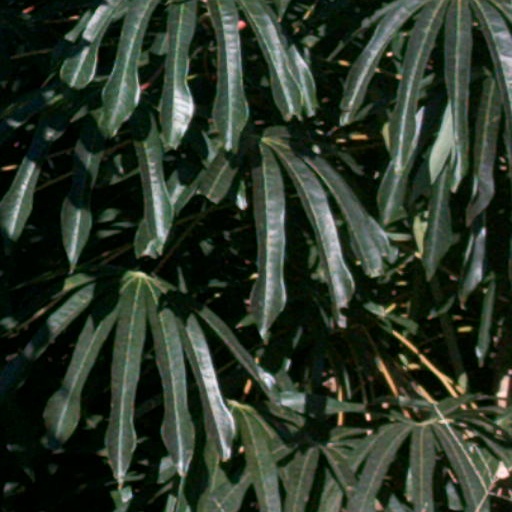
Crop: cassava